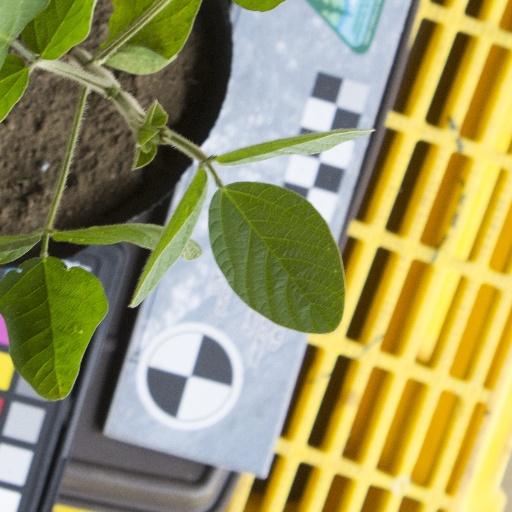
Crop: soybean